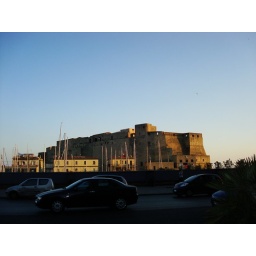
The castle with the boats in front of it